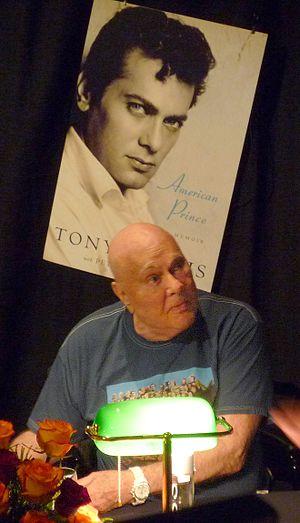
Tony Curtis, de son nom de naissance Bernard Schwartz, est un acteur et producteur américain, né le 3 juin 1925 à New York et mort le 29 septembre 2010 à Henderson, dans le Nevada. Acteur incontournable des années 1950 et 1960, il est entré dans la légende du cinéma grâce à ses rôles dans Le Grand Chantage, Les Vikings, Spartacus et surtout Certains l'aiment chaud, qu'il a tourné aux côtés de Jack Lemmon. Habitué aux rôles de playboy dans des comédies légères, il a su toutefois montrer sa capacité à jouer dans un registre dramatique, notamment dans L'Étrangleur de Boston. Il est également connu pour sa participation à la série télévisée Amicalement Vôtre avec Roger Moore. Retiré du cinéma, il s'adonnait principalement depuis les années 1980 à la peinture et à la photographie.